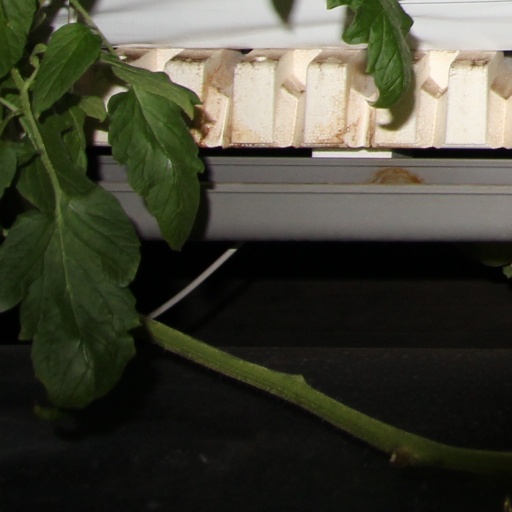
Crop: tomato